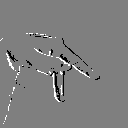
ASL letter: p